Red-figure pottery

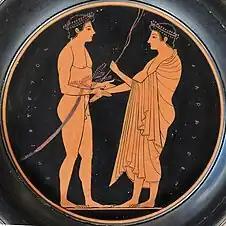
Tondo of a "kylix" with a palaestra scene and the signature of Epiktetos, "circa" 520/10 BC. Paris: Louvre.

This division of labor appears to have developed along with the introduction of red-figure painting, since many potter-painters are known from the black-figure period (including Exekias, Nearchos and perhaps the Amasis Painter). The increased demand for exports would have led to new structures of production, encouraging specialisation and division of labor, leading to a sometimes ambiguous distinction between painter and potter. As mentioned above, the painting of vessels was probably mainly the responsibility of younger assistants or apprentices. Some further conclusions regarding the organisational aspects of pottery production can be suggested. It appears that generally, several painters worked for one pottery workshop, as indicated by the fact that frequently, several roughly contemporary pots by the same potter are painted by various painters. For examples, pots made by Euphronios have been found to be painted by Onesimos, Douris, the Antiphon Painter, the Triptolemos Painter and the Pistoxenos Painter. Conversely, an individual painter could also change from one workshop to another. For example, the bowl painter Oltos worked for at least six different potters.